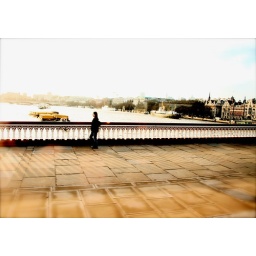
person walking across bridge in London